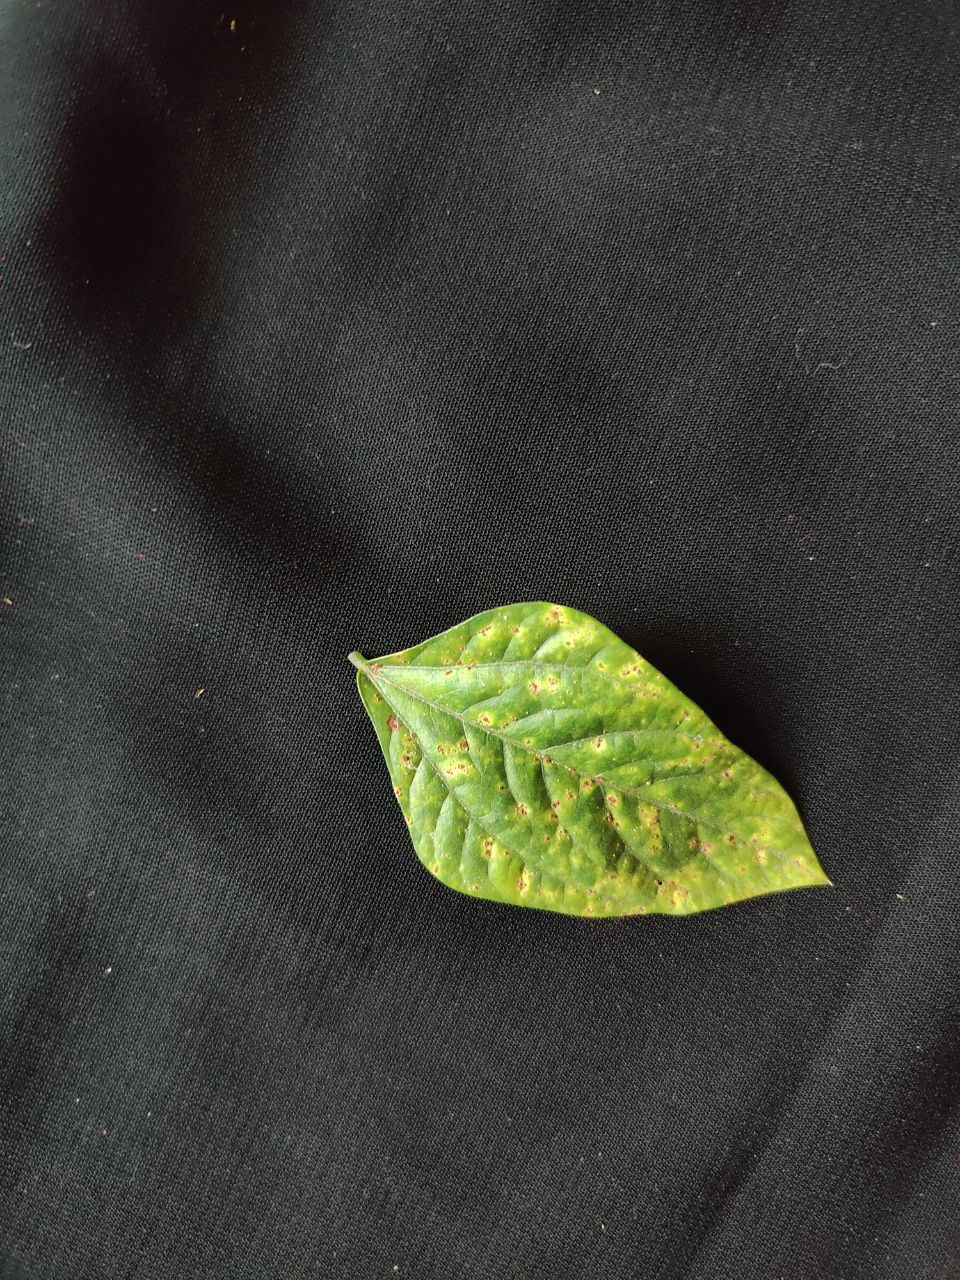
Crop: cowpea
Leaf condition: Septoria leaf spot